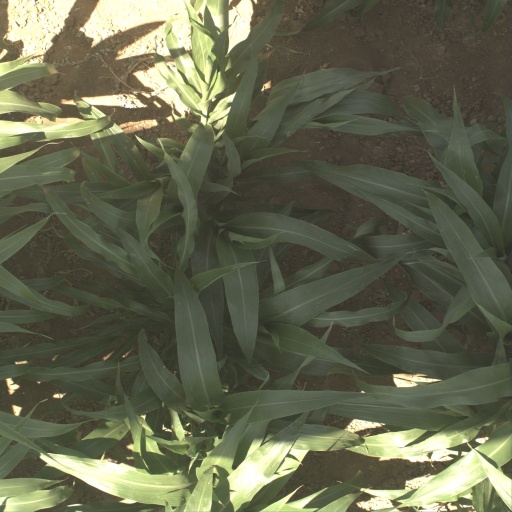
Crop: sorghum